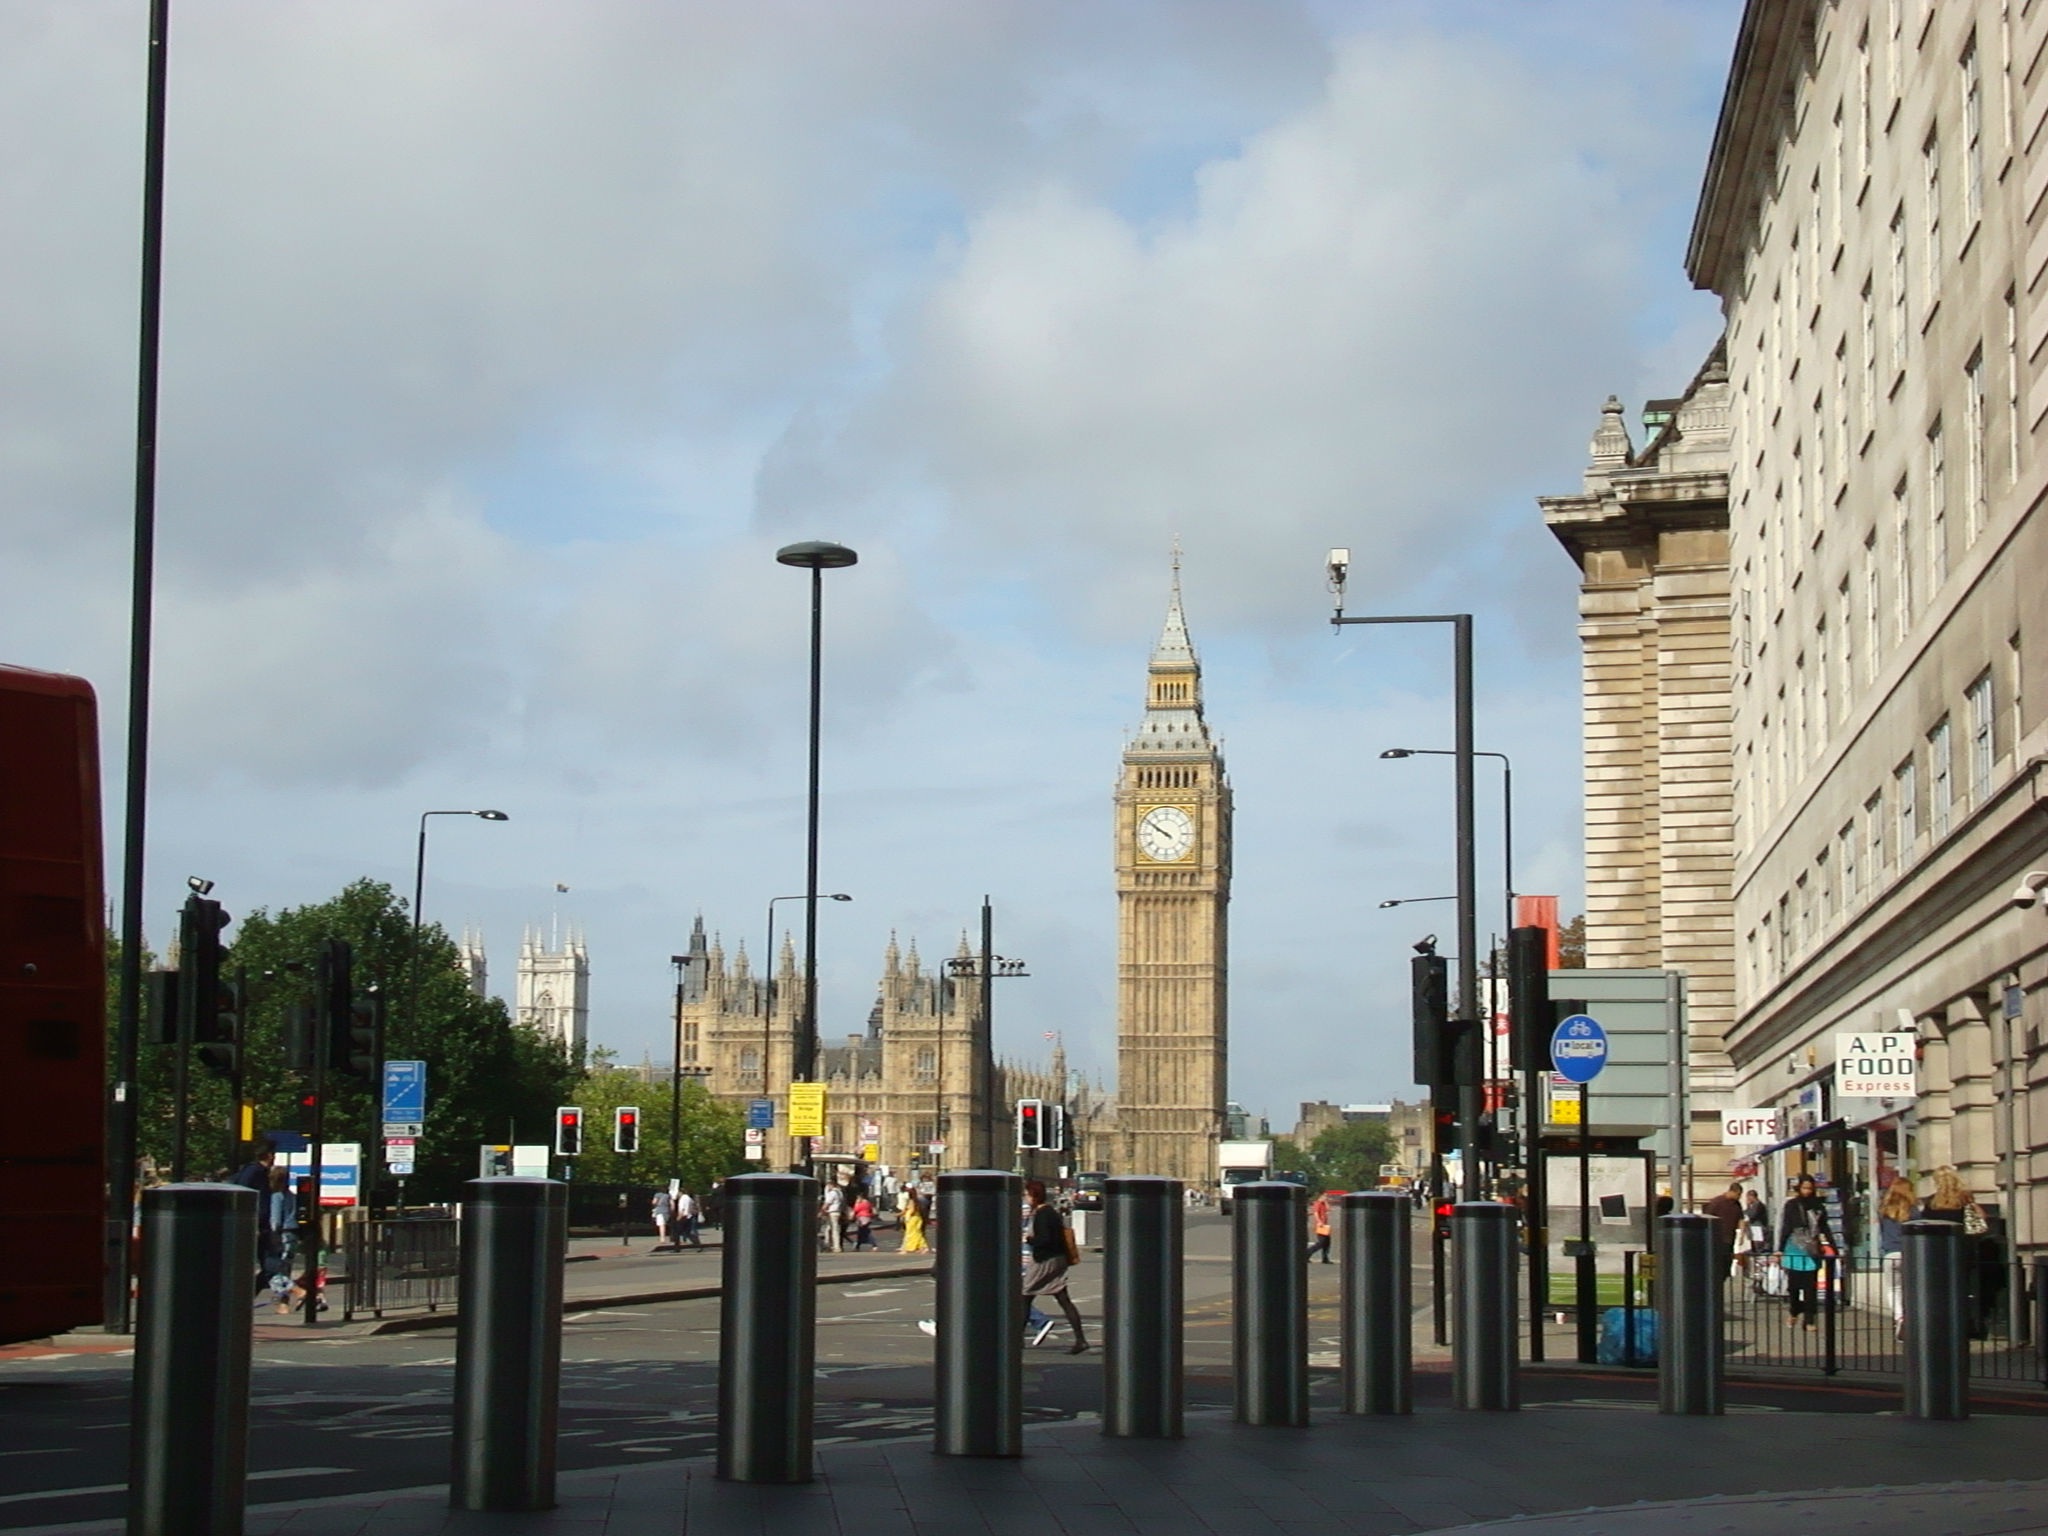
pedestrian, road, street, town, city, skyscraper, cityscape, downtown, transport, plaza, landmark, lighting, big ben, england, london, parliament, infrastructure, town square, westminster, metropolis, neighbourhood, urban area, human settlement, metropolitan area